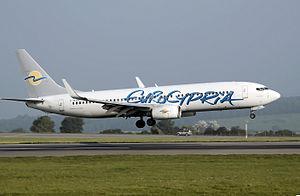
EuroCypria Airlines est une compagnie aérienne chypriote.